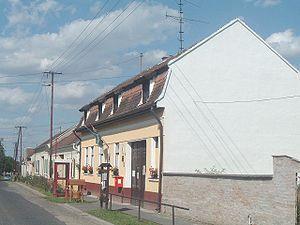
Ólmod est un village et une commune du comitat de Vas en Hongrie.